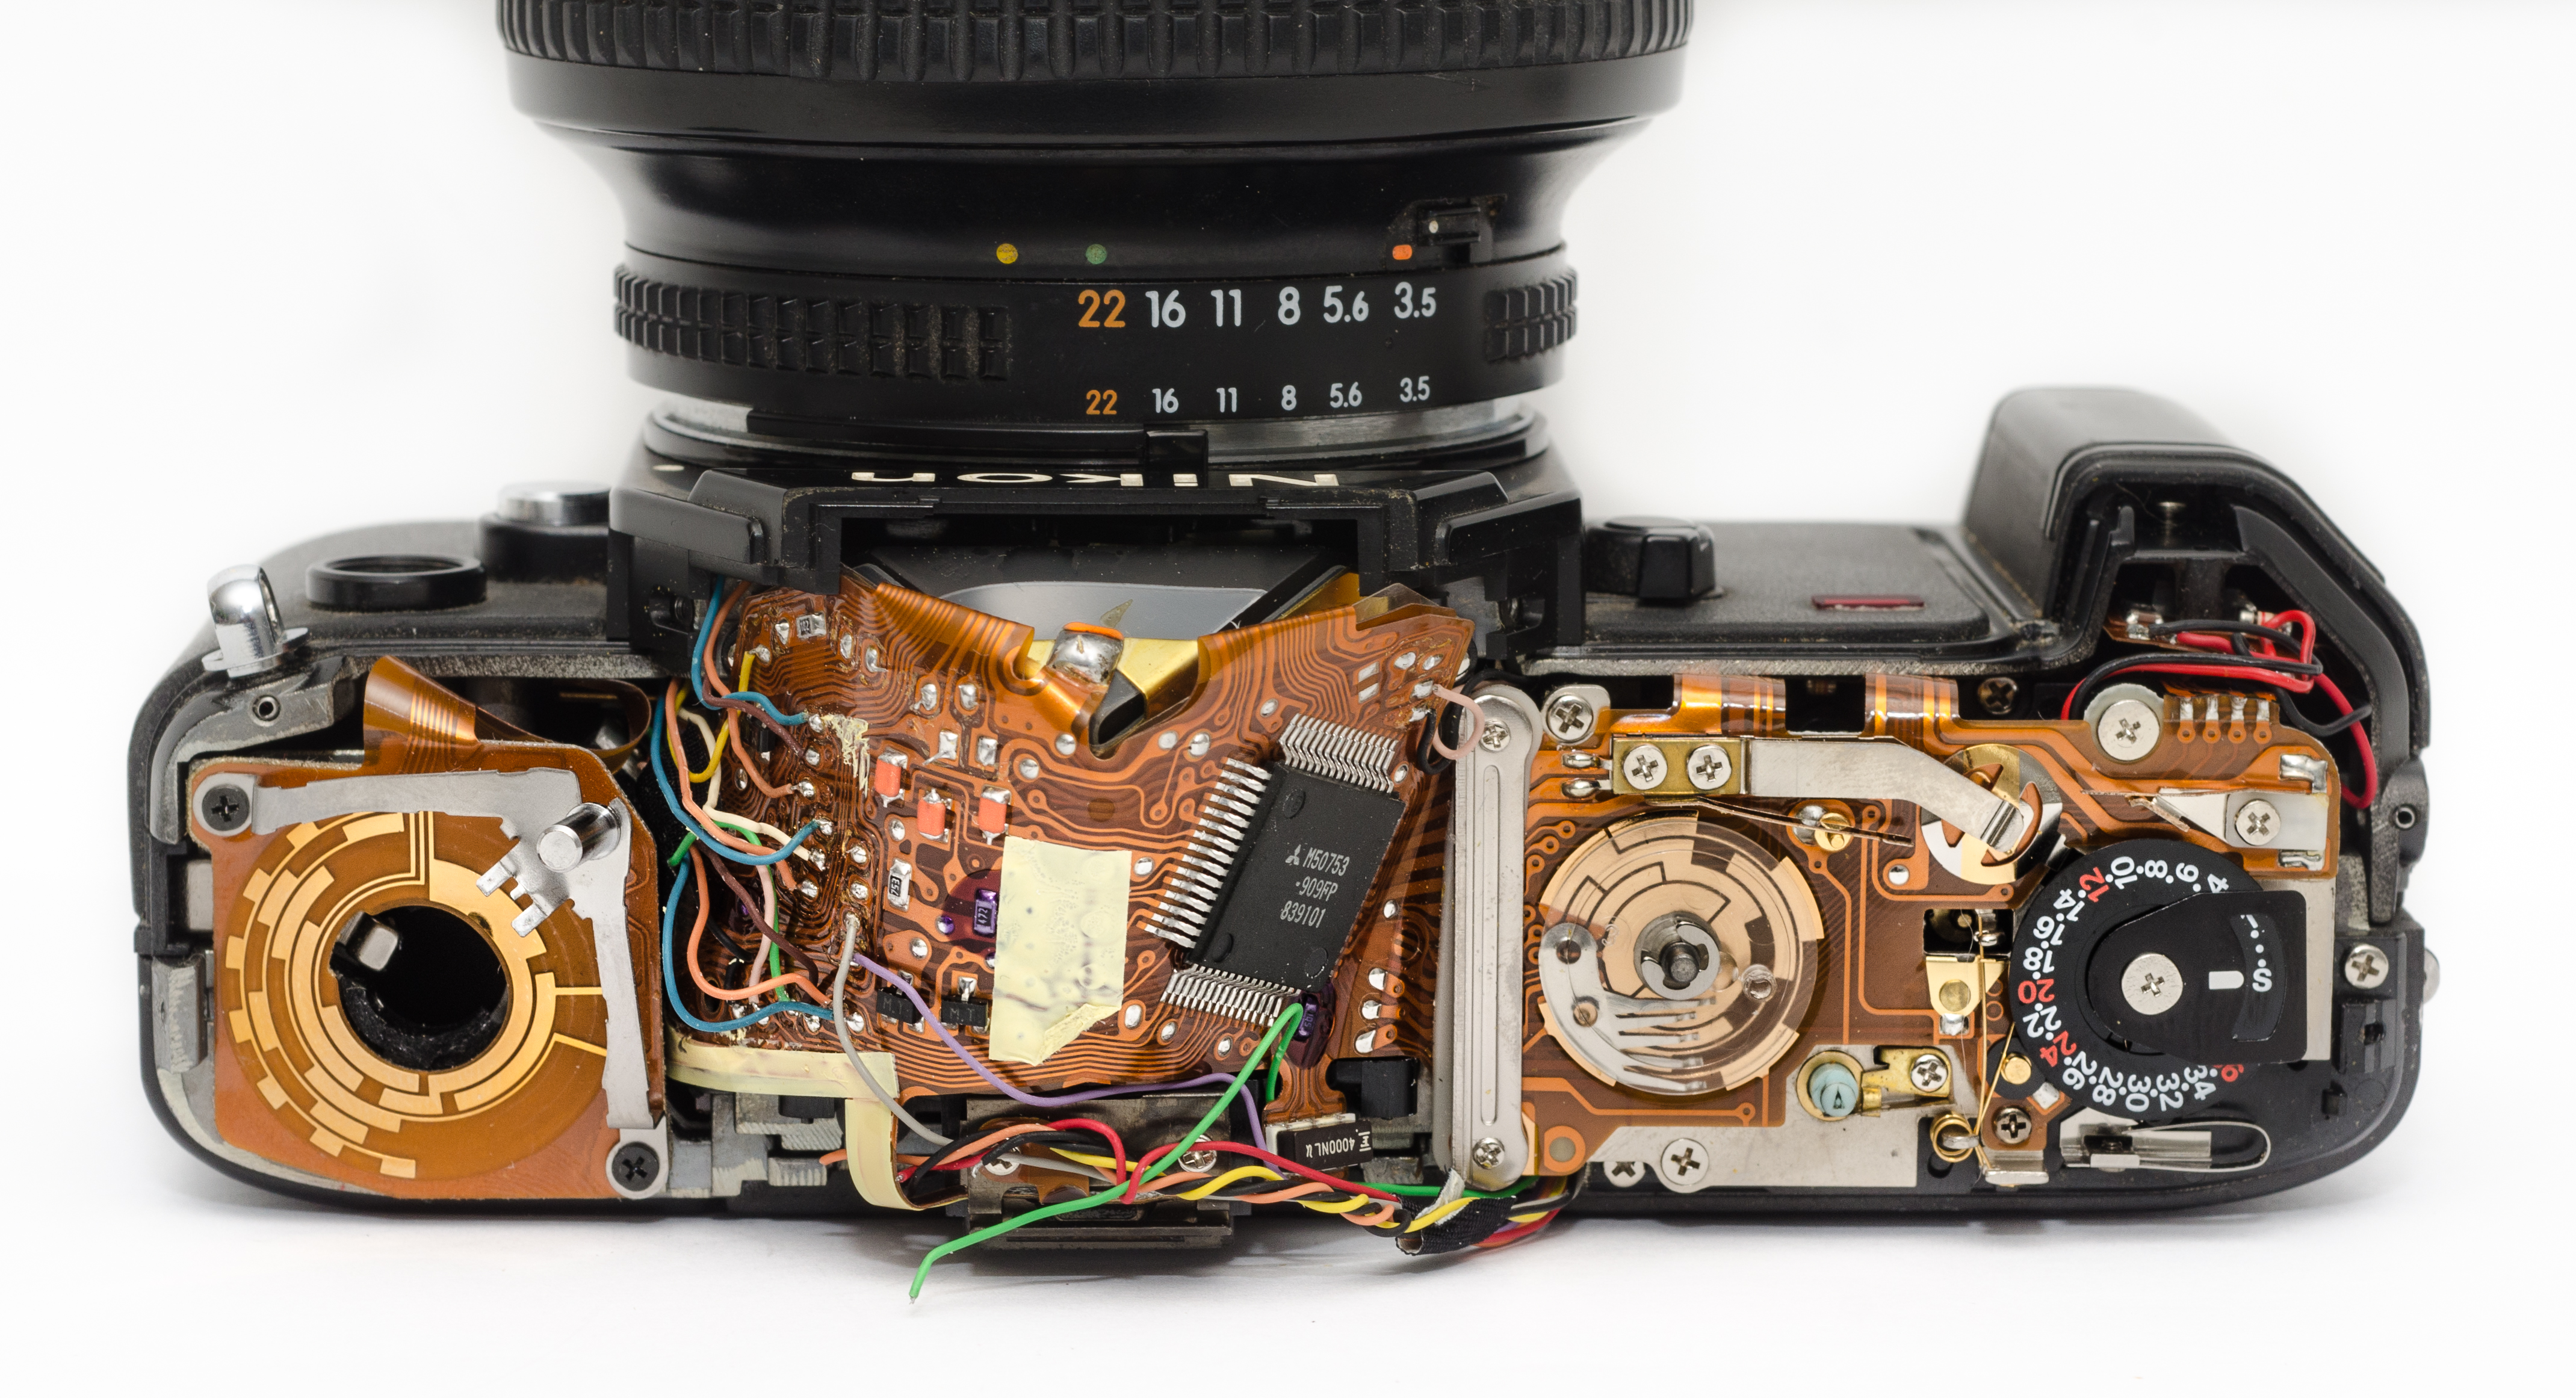
technology, camera, photography, equipment, broken, product, electronics, camera lens, circuitry, cameras optics